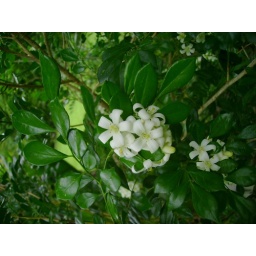
A wedding flower by preference, in some rural areas brides make this flower an essential component of their bouquet